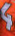
Number: 4